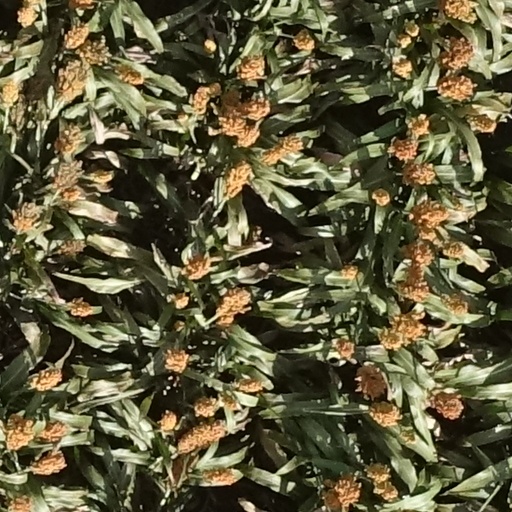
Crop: sorghum